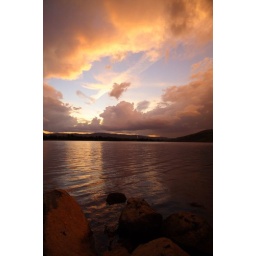
Sunset paints the sky over lake Tuggeranong, ACT, Australia [February 2007 / Photo by Navinda / Canon EOS 350D]